Metropolitanate of Montenegro and the Littoral

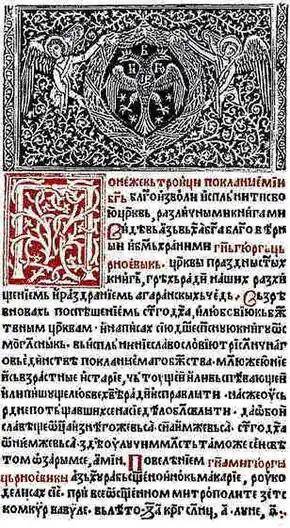
The "Cetinje Octoechos" (1494)

Starting from the end of the 15th century, mountainous regions of Zeta became known as "Crna Gora", meaning the "Black Mountain", hence the "Montenegro". In 1493, Prince Ivan's son and successor, Prince Đurađ Crnojević (1490–1496), opened a printing house in Cetinje, run by Hieromonk Makarije, and produced the first ever book to be printed among the South Slavs. It was the "Cetinje Octoechos", a Serb-Slavonic translation from the original Greek of a service book that is still used to this day in the daily cycle of services in the Orthodox Church. In 1496, entire Zeta, including Montenegro, fell to the Turks, but the Metropolitanate survived.